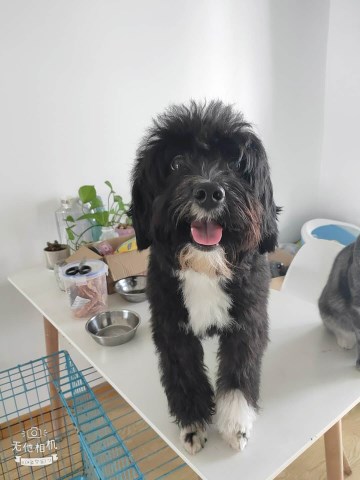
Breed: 2925-n000114-toy_poodle